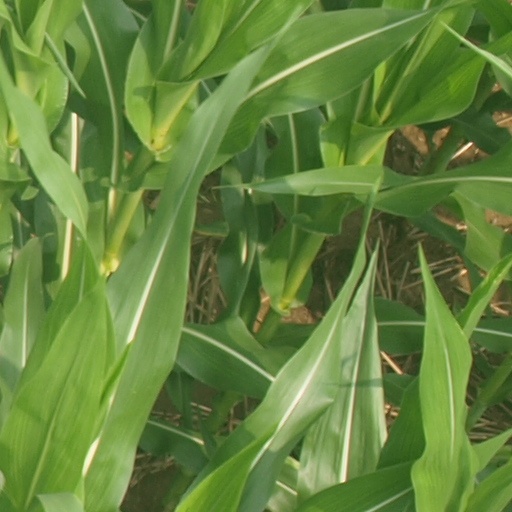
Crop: maize; corn